History of Poznań

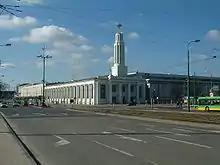
The trade fair site

To strengthen the city's defences, in the second stage of the "Festung Posen" scheme, an outer ring of forts was built to encircle the city. The nine original forts were built starting in 1876, and nine intermediate forts were built between them from 1887. Poznań was by now a major military post, headquarters of the German Fifth Army Corps. However much of the original inner ring of fortifications was now redundant and could be taken down, enabling the city to expand more freely, particularly to the west. Near the old Berlin Gate a series of imposing buildings was constructed, including the neo-Romanesque imperial palace (now called "Zamek"), completed in 1910, which lent the city the status of a royal residence. The other buildings included the opera house, a post office headquarters ("Oberpostdirektion"), the railway board headquarters, a Royal Academy, and the headquarters of the Settlement Commission, where teachers and clerics were trained. (The last two are now university buildings: "Collegium Minus" of Adam Mickiewicz University, and "Collegium Maius", occupied mainly by Poznań Medical University.)